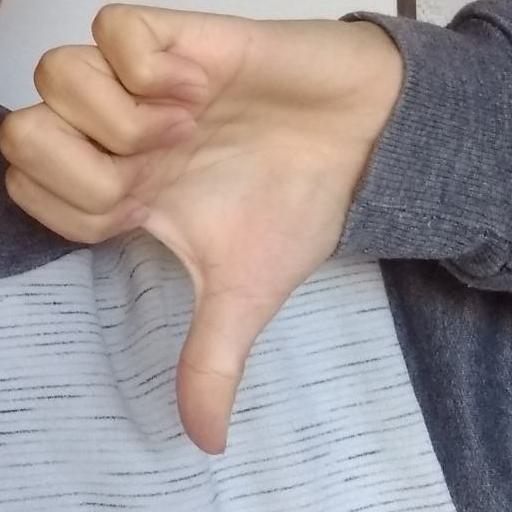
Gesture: dislike